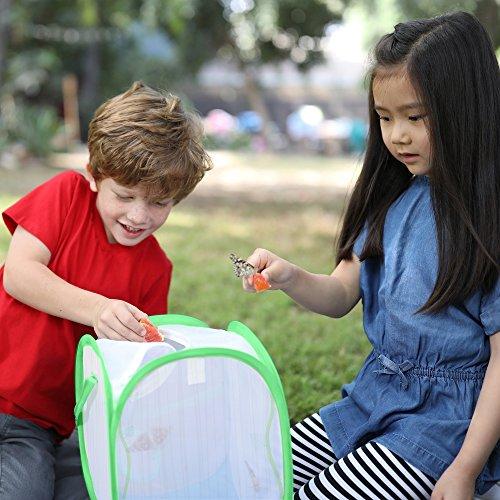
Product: Educational Insights Geosafari Jr. Butterfly Bungalow: Life Science Introduction & STEM Learning
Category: Toys & Games | Learning & Education
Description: From Caterpillar to Chrysalis to butterfly, in this Butterfly habitat Butterfly bungalow includes a mesh, reusable, butterfly habitat with outer pocket, plastic Chrysalis log, magnifying glass, and activity guide.
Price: $10.92
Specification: ProductDimensions:11.6x9.4x2.5inches|ItemWeight:10.2ounces|ShippingWeight:10.4ounces(Viewshippingratesandpolicies)|ASIN:B0798GNV9L|Itemmodelnumber:5085|Manufacturerrecommendedage:4-7years